Northwestern University

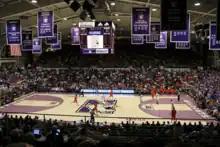
Welsh–Ryan Arena of the Northwestern University with 7,039 seats

Established in 1881, "The Daily Northwestern" is the university's main student newspaper and is published on weekdays during the academic year. It is directed entirely by undergraduate students and owned by the Students Publishing Company. Although it serves the Northwestern community, the "Daily" has no business ties to the university and is supported wholly by advertisers.